Vazgen Sargsyan

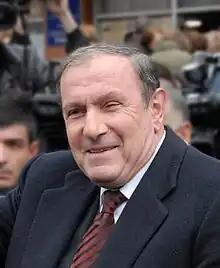
Vazgen Sargsyan and other "hard-liners" forced President Levon Ter-Petrosyan to resign in 1998.

Sargsyan became a key figure in post-war Armenia due to the fact that he was indisputably supported by the army, the only well established institution in Armenia. He was described as an "éminence grise" of the Armenian politics, deciding many personnel appointments and dismissals. In the aftermath of the war, which was accompanied by a harsh economic crisis in Armenia, President Ter-Petrosyan became unpopular. His authoritarian rule, the banning of the major opposition party Armenian Revolutionary Federation in 1994 and the arrest of its leaders, made him highly dependent on the "power structures," which included the ministries of defence (headed by Sargsyan), interior (Vano Siradeghyan) and national security (Serzh Sargsyan). In July 1995, Vazgen Sargsyan helped Ter-Petrosyan's Pan-Armenian National Movement (PANM) win the parliamentary election and pass the constitutional referendum that gave the president more powers in appointing and dismissing key judicial and legislative officials. They were marred with major electoral violations.